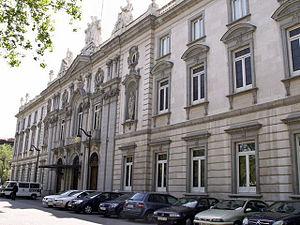
Meritxell Batet Lamaña [mə.ɾiˈt͡ʃeʎ bəˈtet ləˈmaɲə] est une universitaire et femme d'État espagnole membre du Parti des socialistes de Catalogne, née le 19 mars 1973 à Barcelone. Elle est présidente du Congrès des députés depuis le 21 mai 2019.